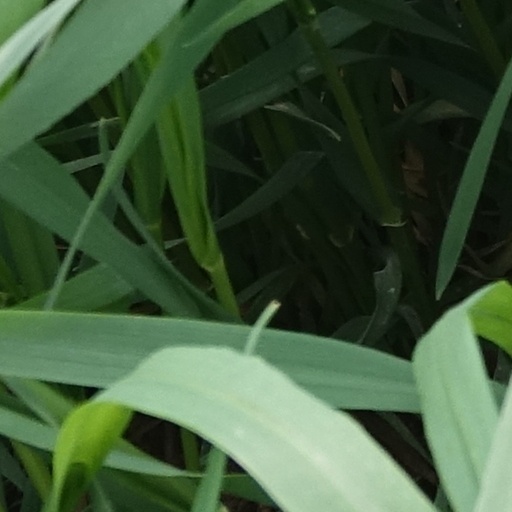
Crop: wheat